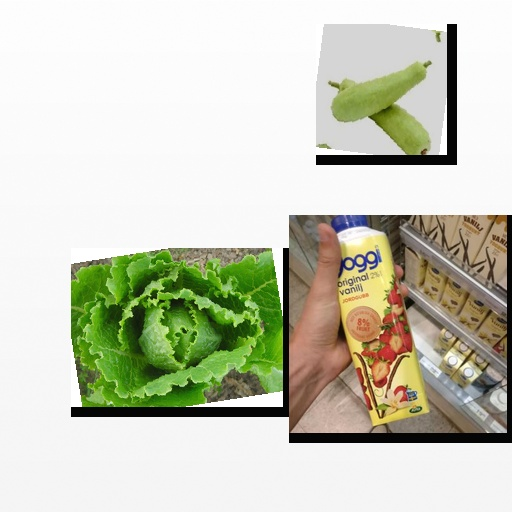
Food items: lettuce, bottle_gourd, strawberry_yoghurt